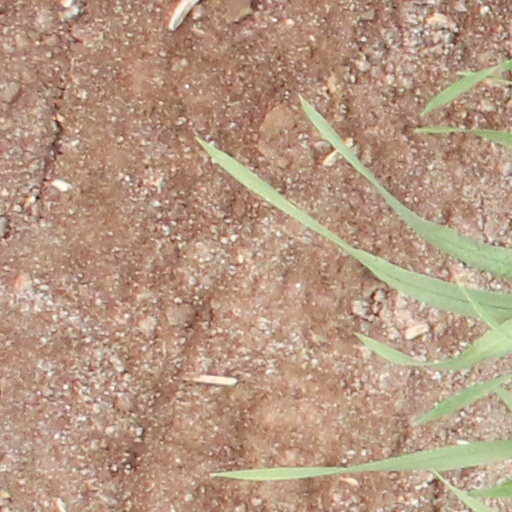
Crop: wheat